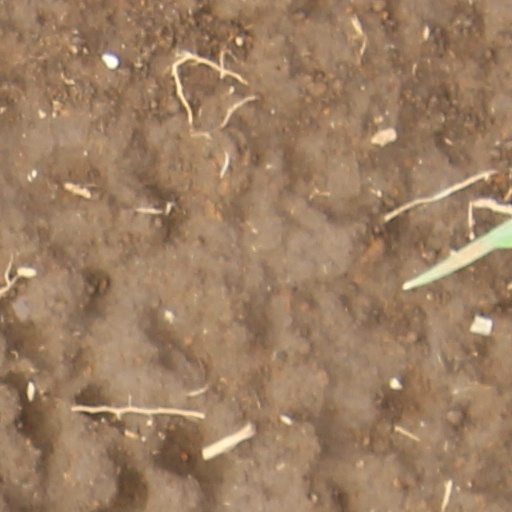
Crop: wheat